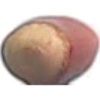
Label: Hazelnut 1